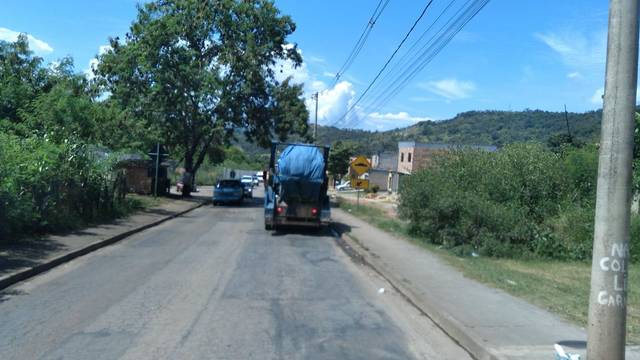
Region: Brazil
Coordinates: -19.868, -43.891